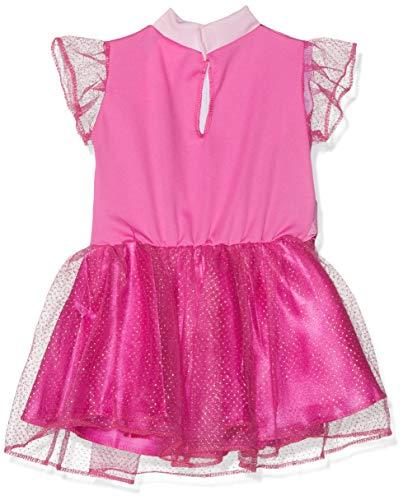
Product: Rubie's Paw Patrol Skye Child Costume, Toddler
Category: Clothing, Shoes & Jewelry | Costumes & Accessories | Kids & Baby | Girls | Costumes
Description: Officially licensed PAW PATROL SKYE dress, headpiece, and pup pack.
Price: $16.99
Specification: ProductDimensions:17x12x4inches|ItemWeight:5.6ounces|ShippingWeight:5.6ounces(Viewshippingratesandpolicies)|DomesticShipping:ItemcanbeshippedwithinU.S.|InternationalShipping:ThisitemcanbeshippedtoselectcountriesoutsideoftheU.S.LearnMore|ASIN:B00MGJI0GY|Itemmodelnumber:610503|Manufacturerrecommendedage:12month-2years|Batteries:3CR123Abatteriesrequired.